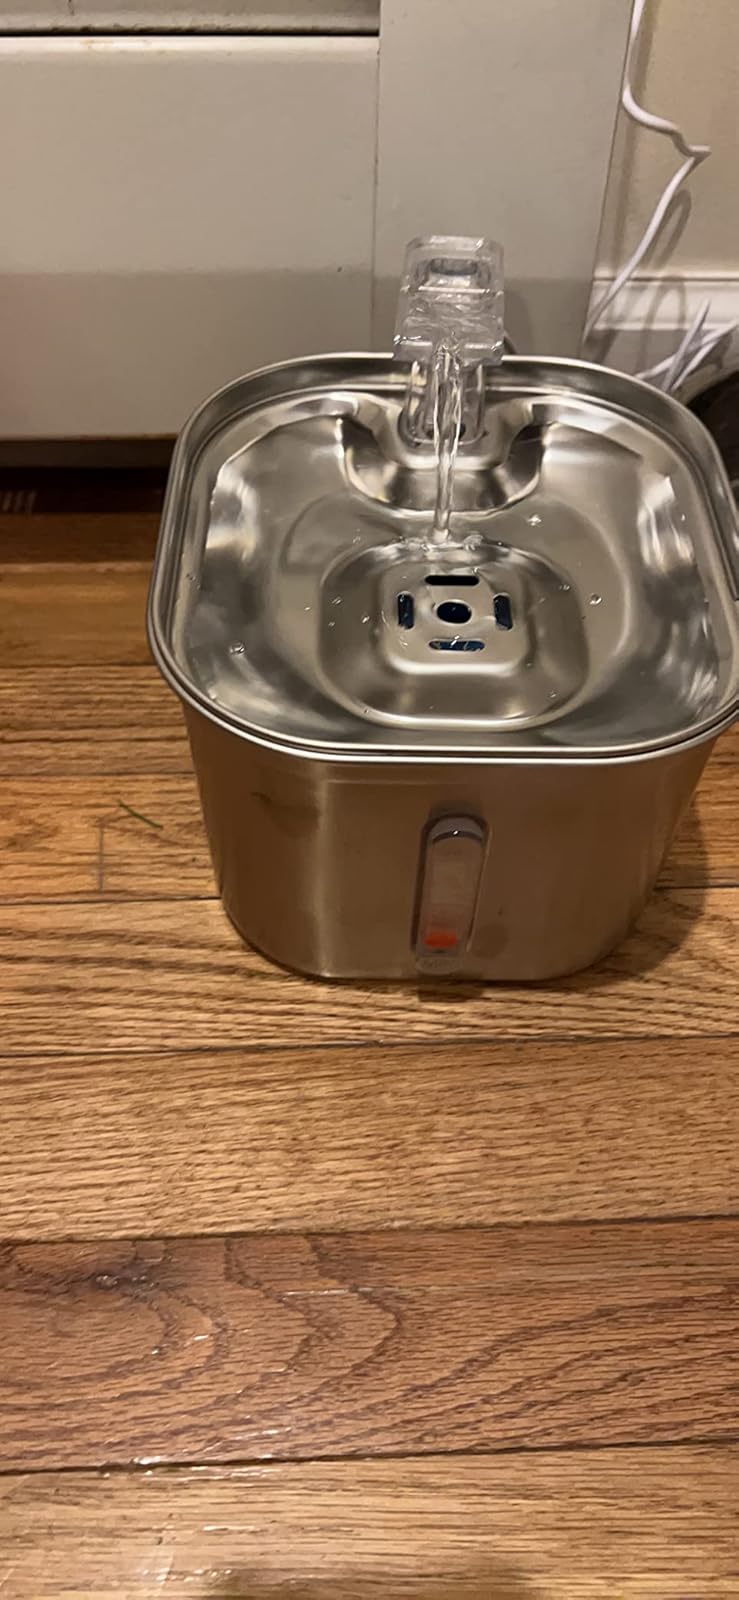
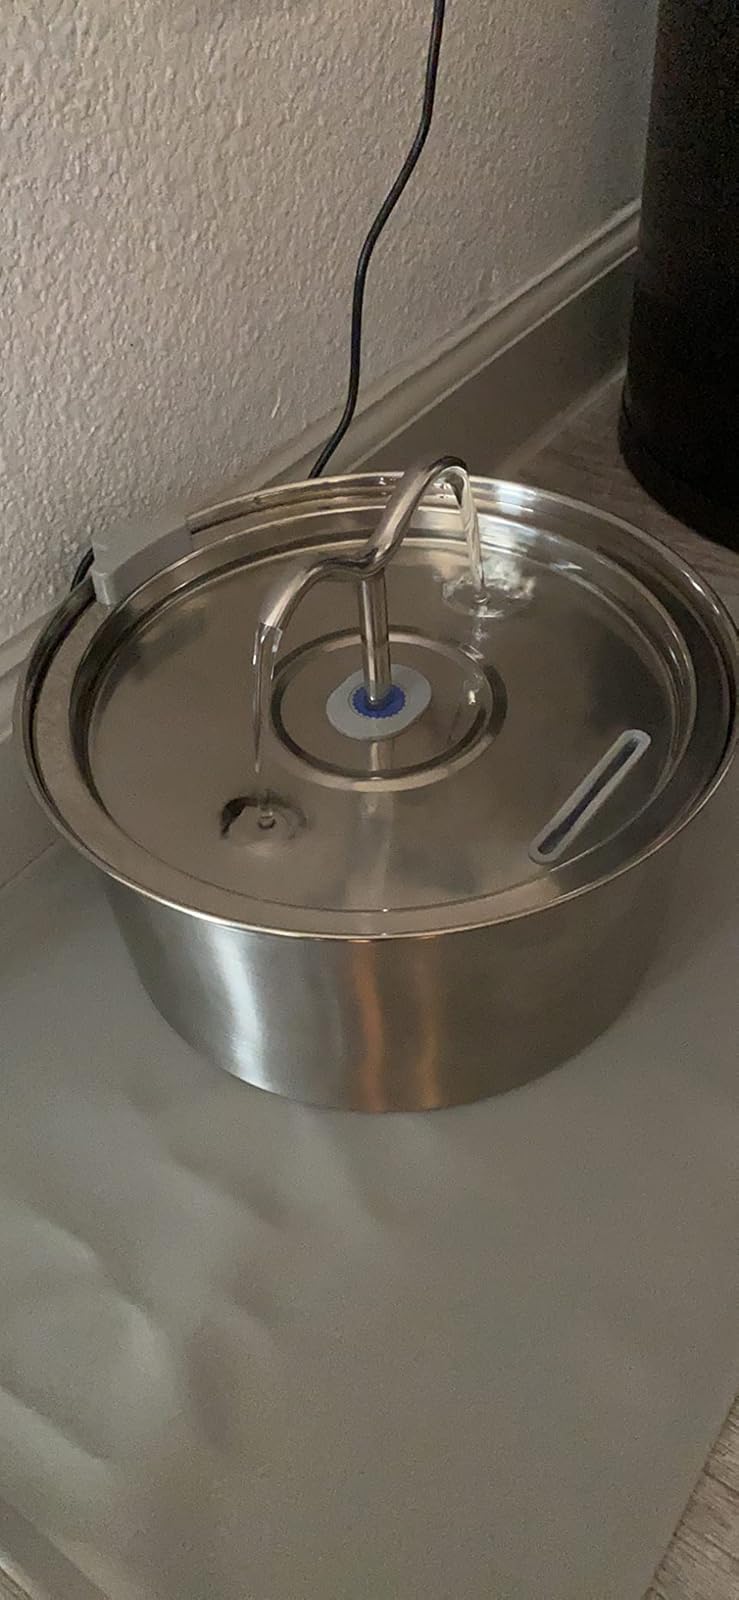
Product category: items_bowl
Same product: no